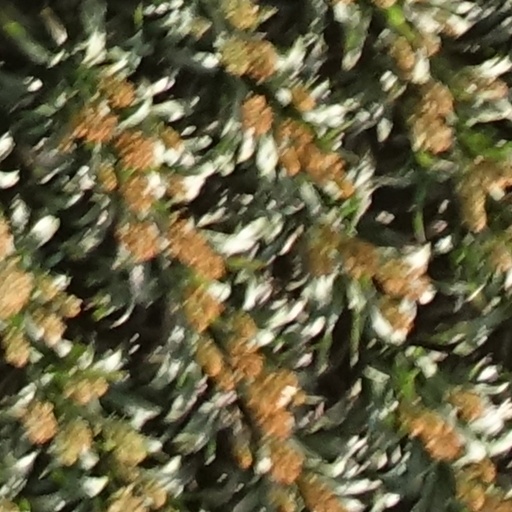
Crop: sorghum